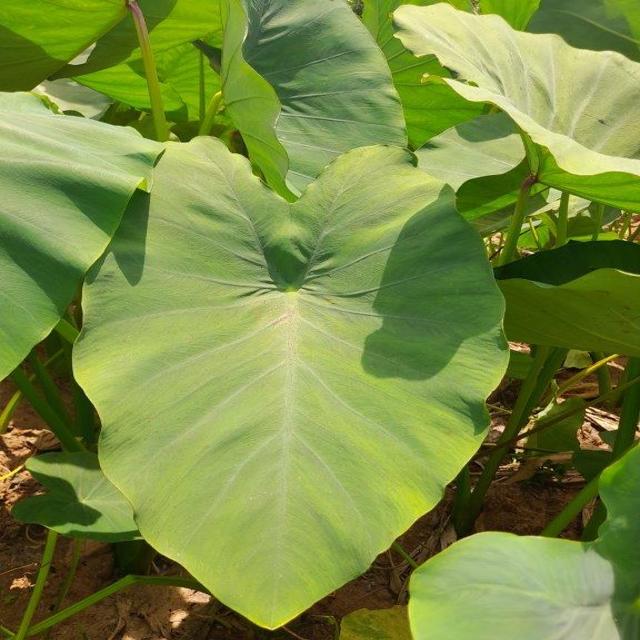
Label: Healthy